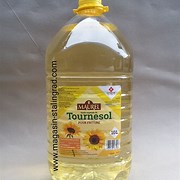
Waste category: plastic